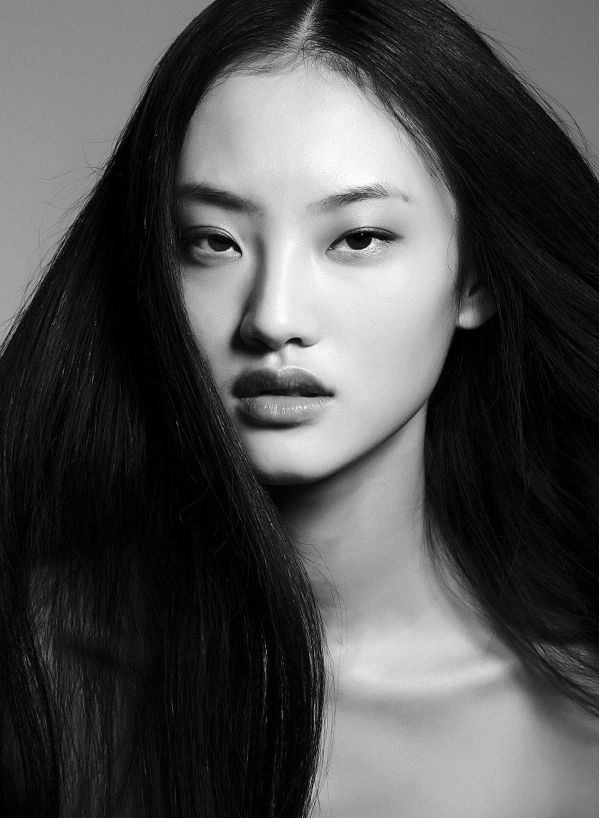
Gender: women